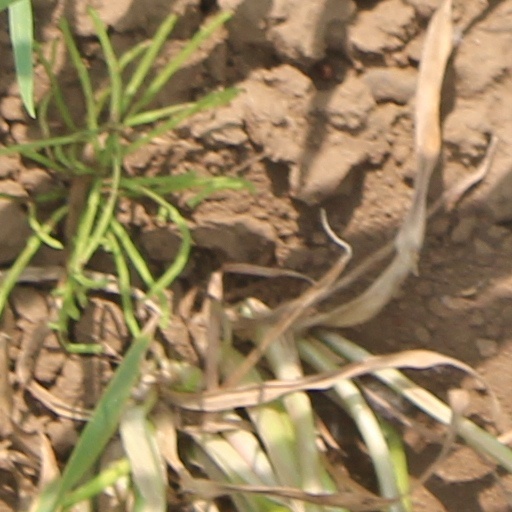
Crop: wheat